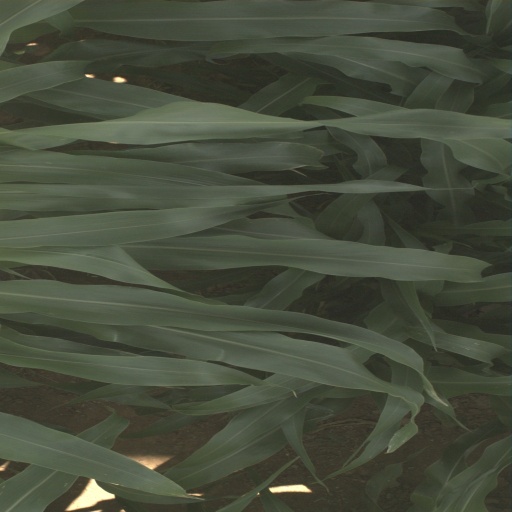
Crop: sorghum